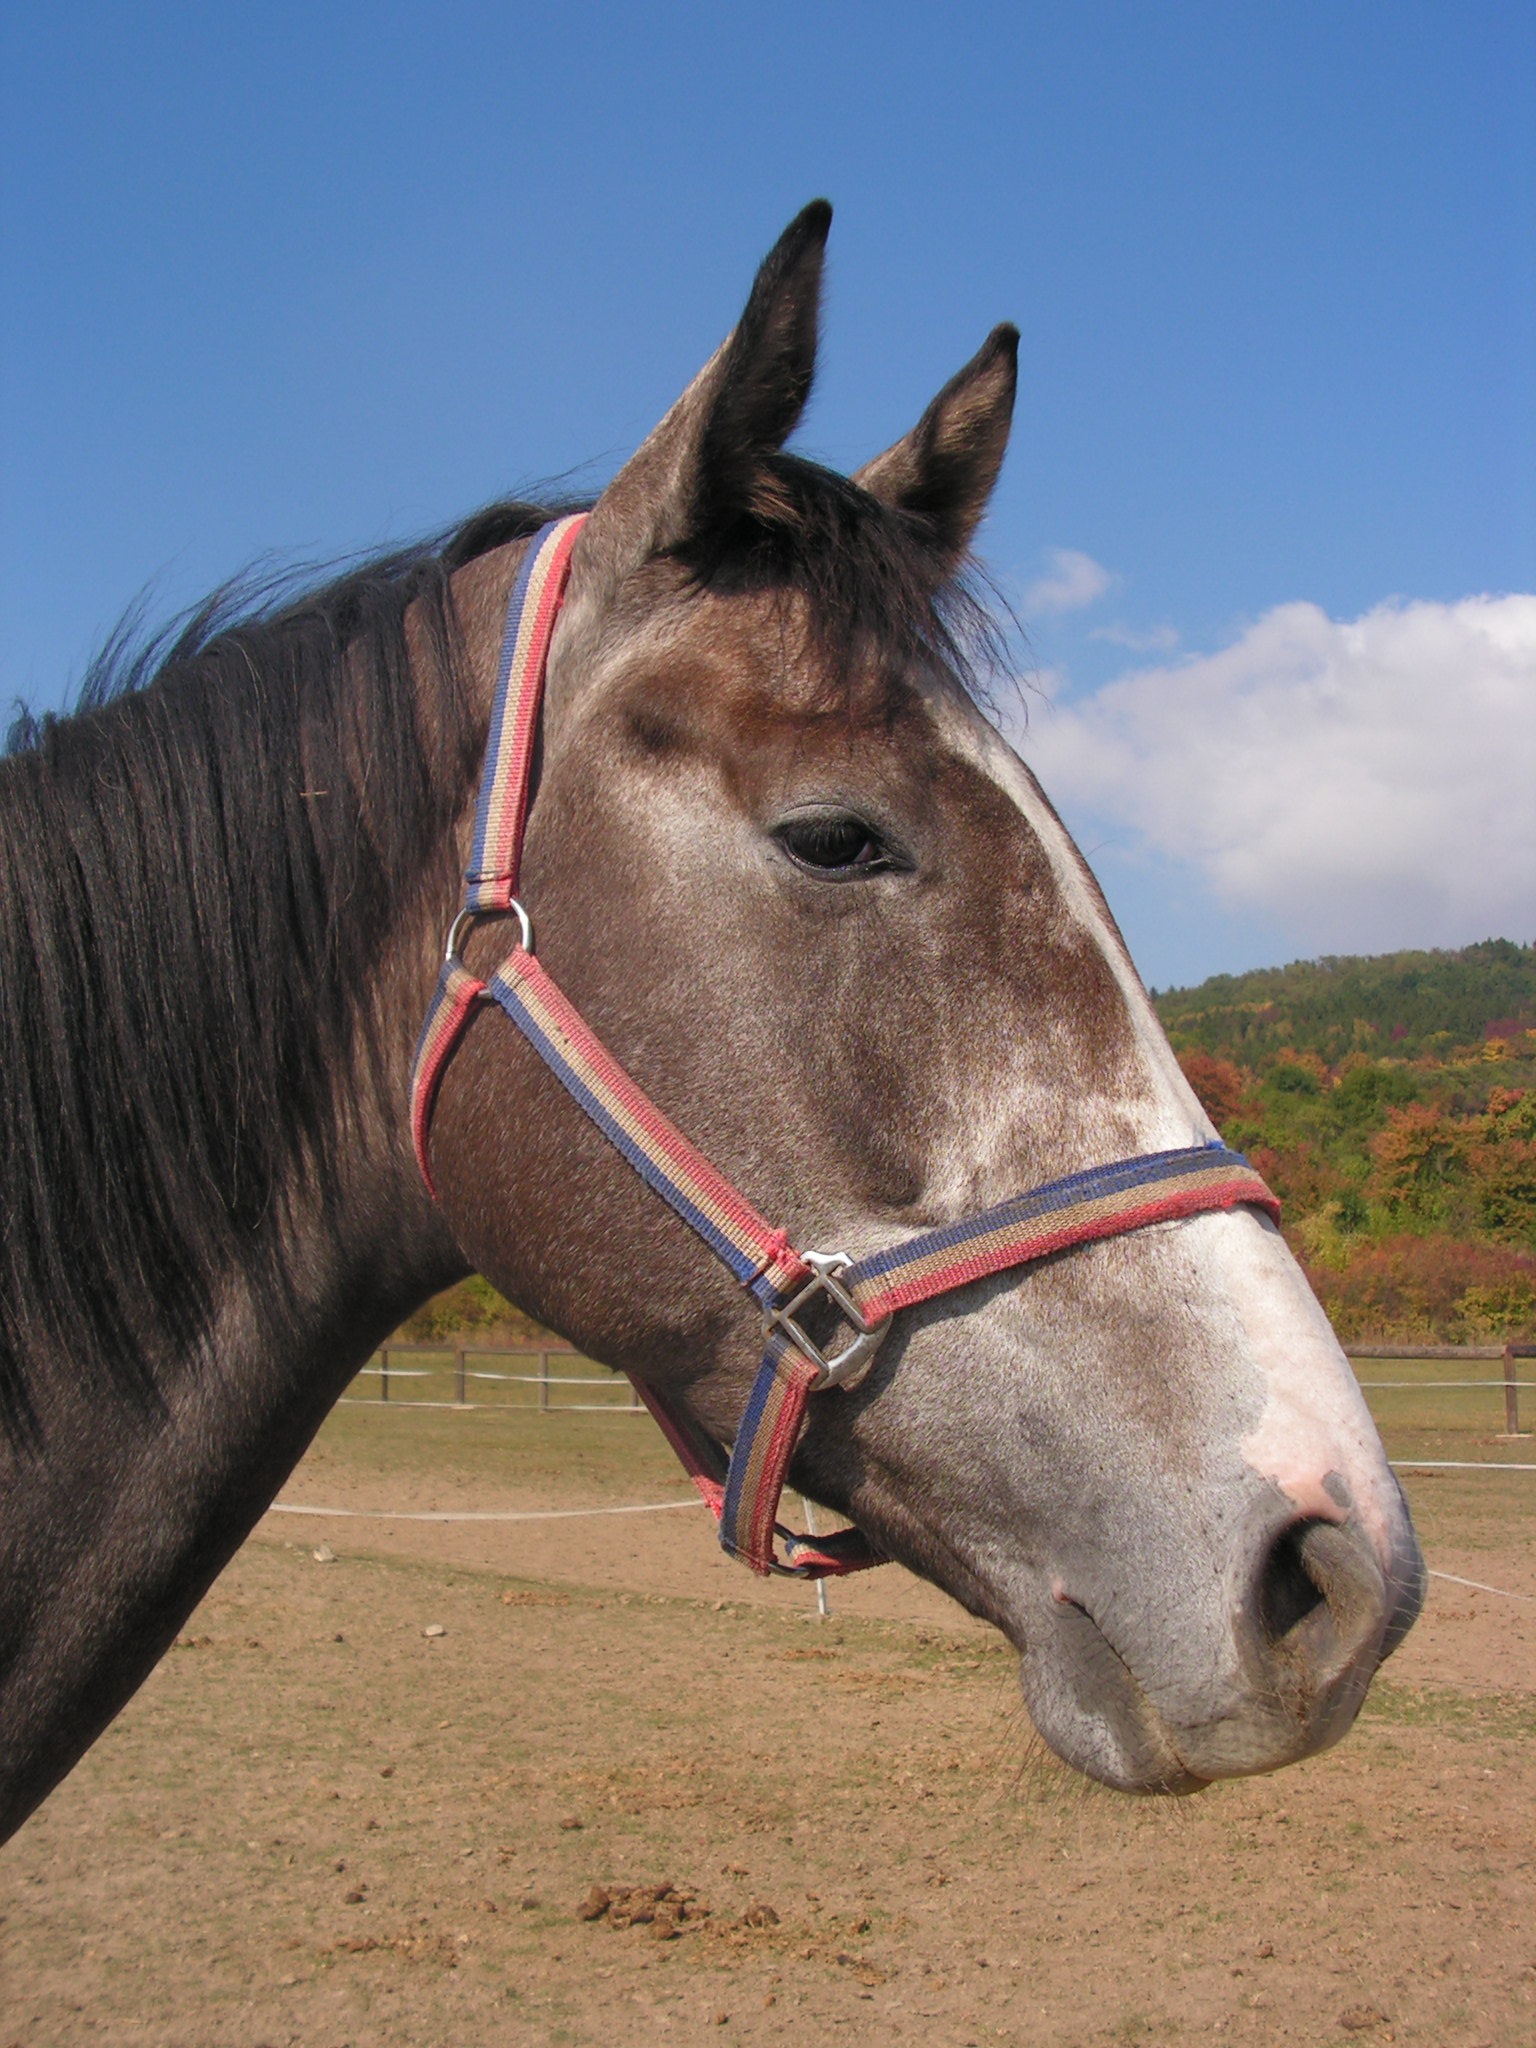
portrait, pasture, horse, rein, mammal, stallion, mane, bridle, head, mare, halter, pack animal, horse like mammal, mustang horse, horse tack